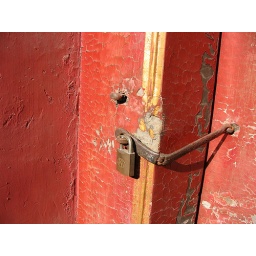
Cracked paint and a lock and a latch on a red door in Forbidden City, Beijing, China